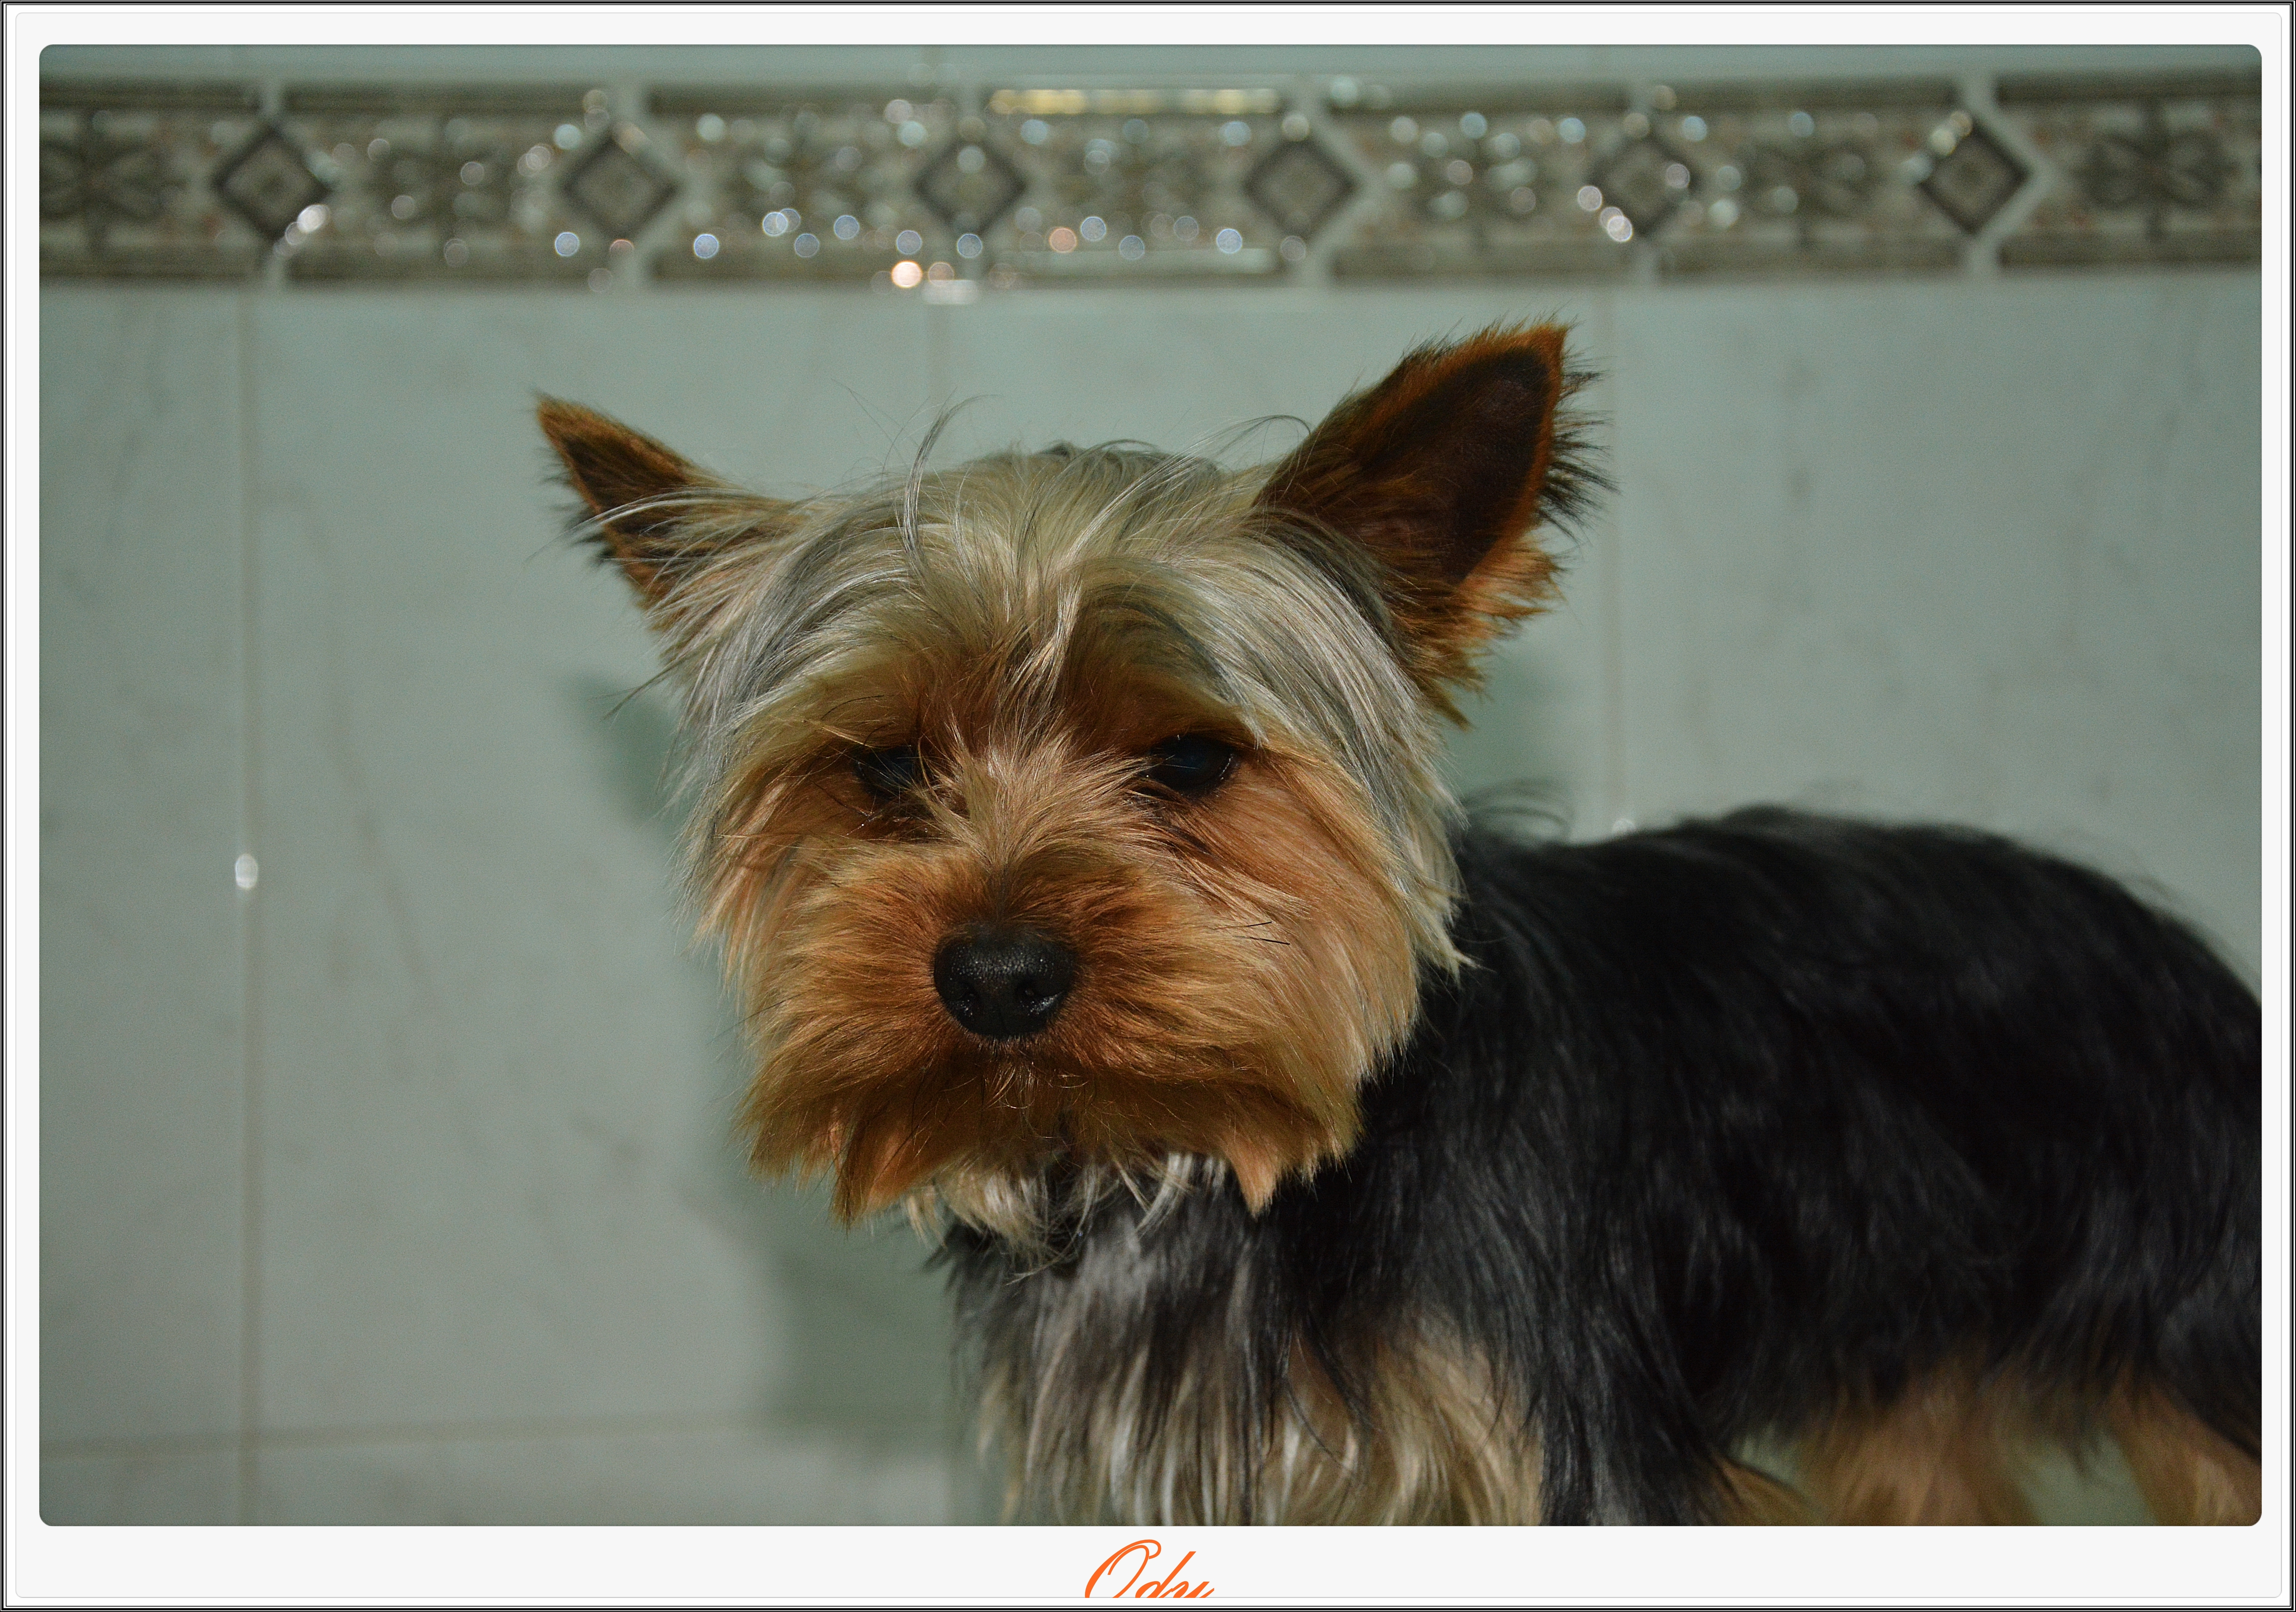
dog, mammal, vertebrate, dog breed, terrier, yorkshire terrier, cairn terrier, australian silky terrier, dog like mammal, carnivoran, australian terrier, schnoodle, morkie, biewer terrier, norwich terrier, norfolk terrier, small terrier, vulnerable native breeds